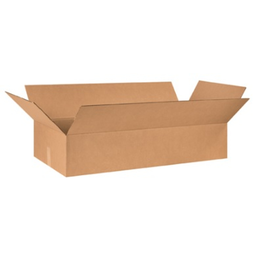
Label: cardboard